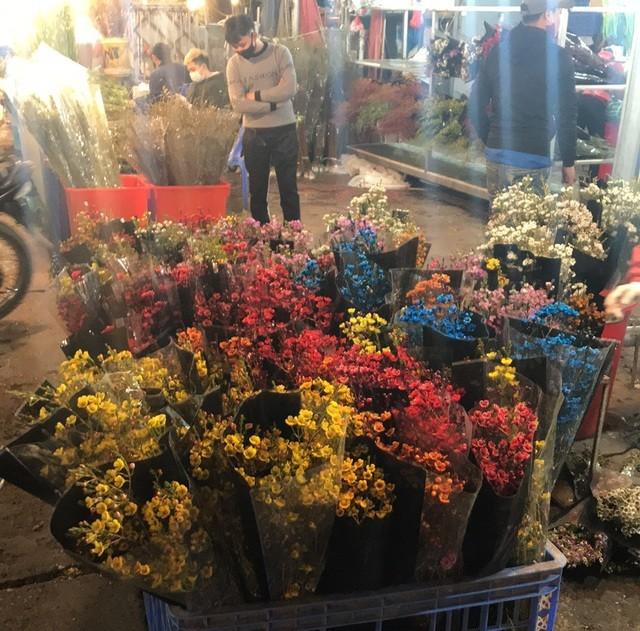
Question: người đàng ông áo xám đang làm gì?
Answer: anh ấy đang ngắm hoa